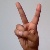
The image shows a hand gesture representing the letter 'V' in Indian Sign Language.